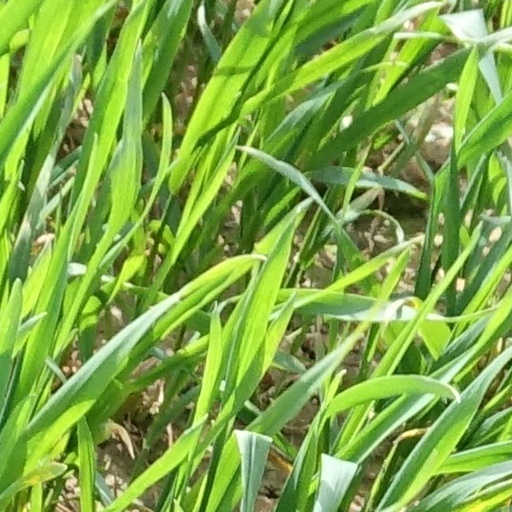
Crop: wheat